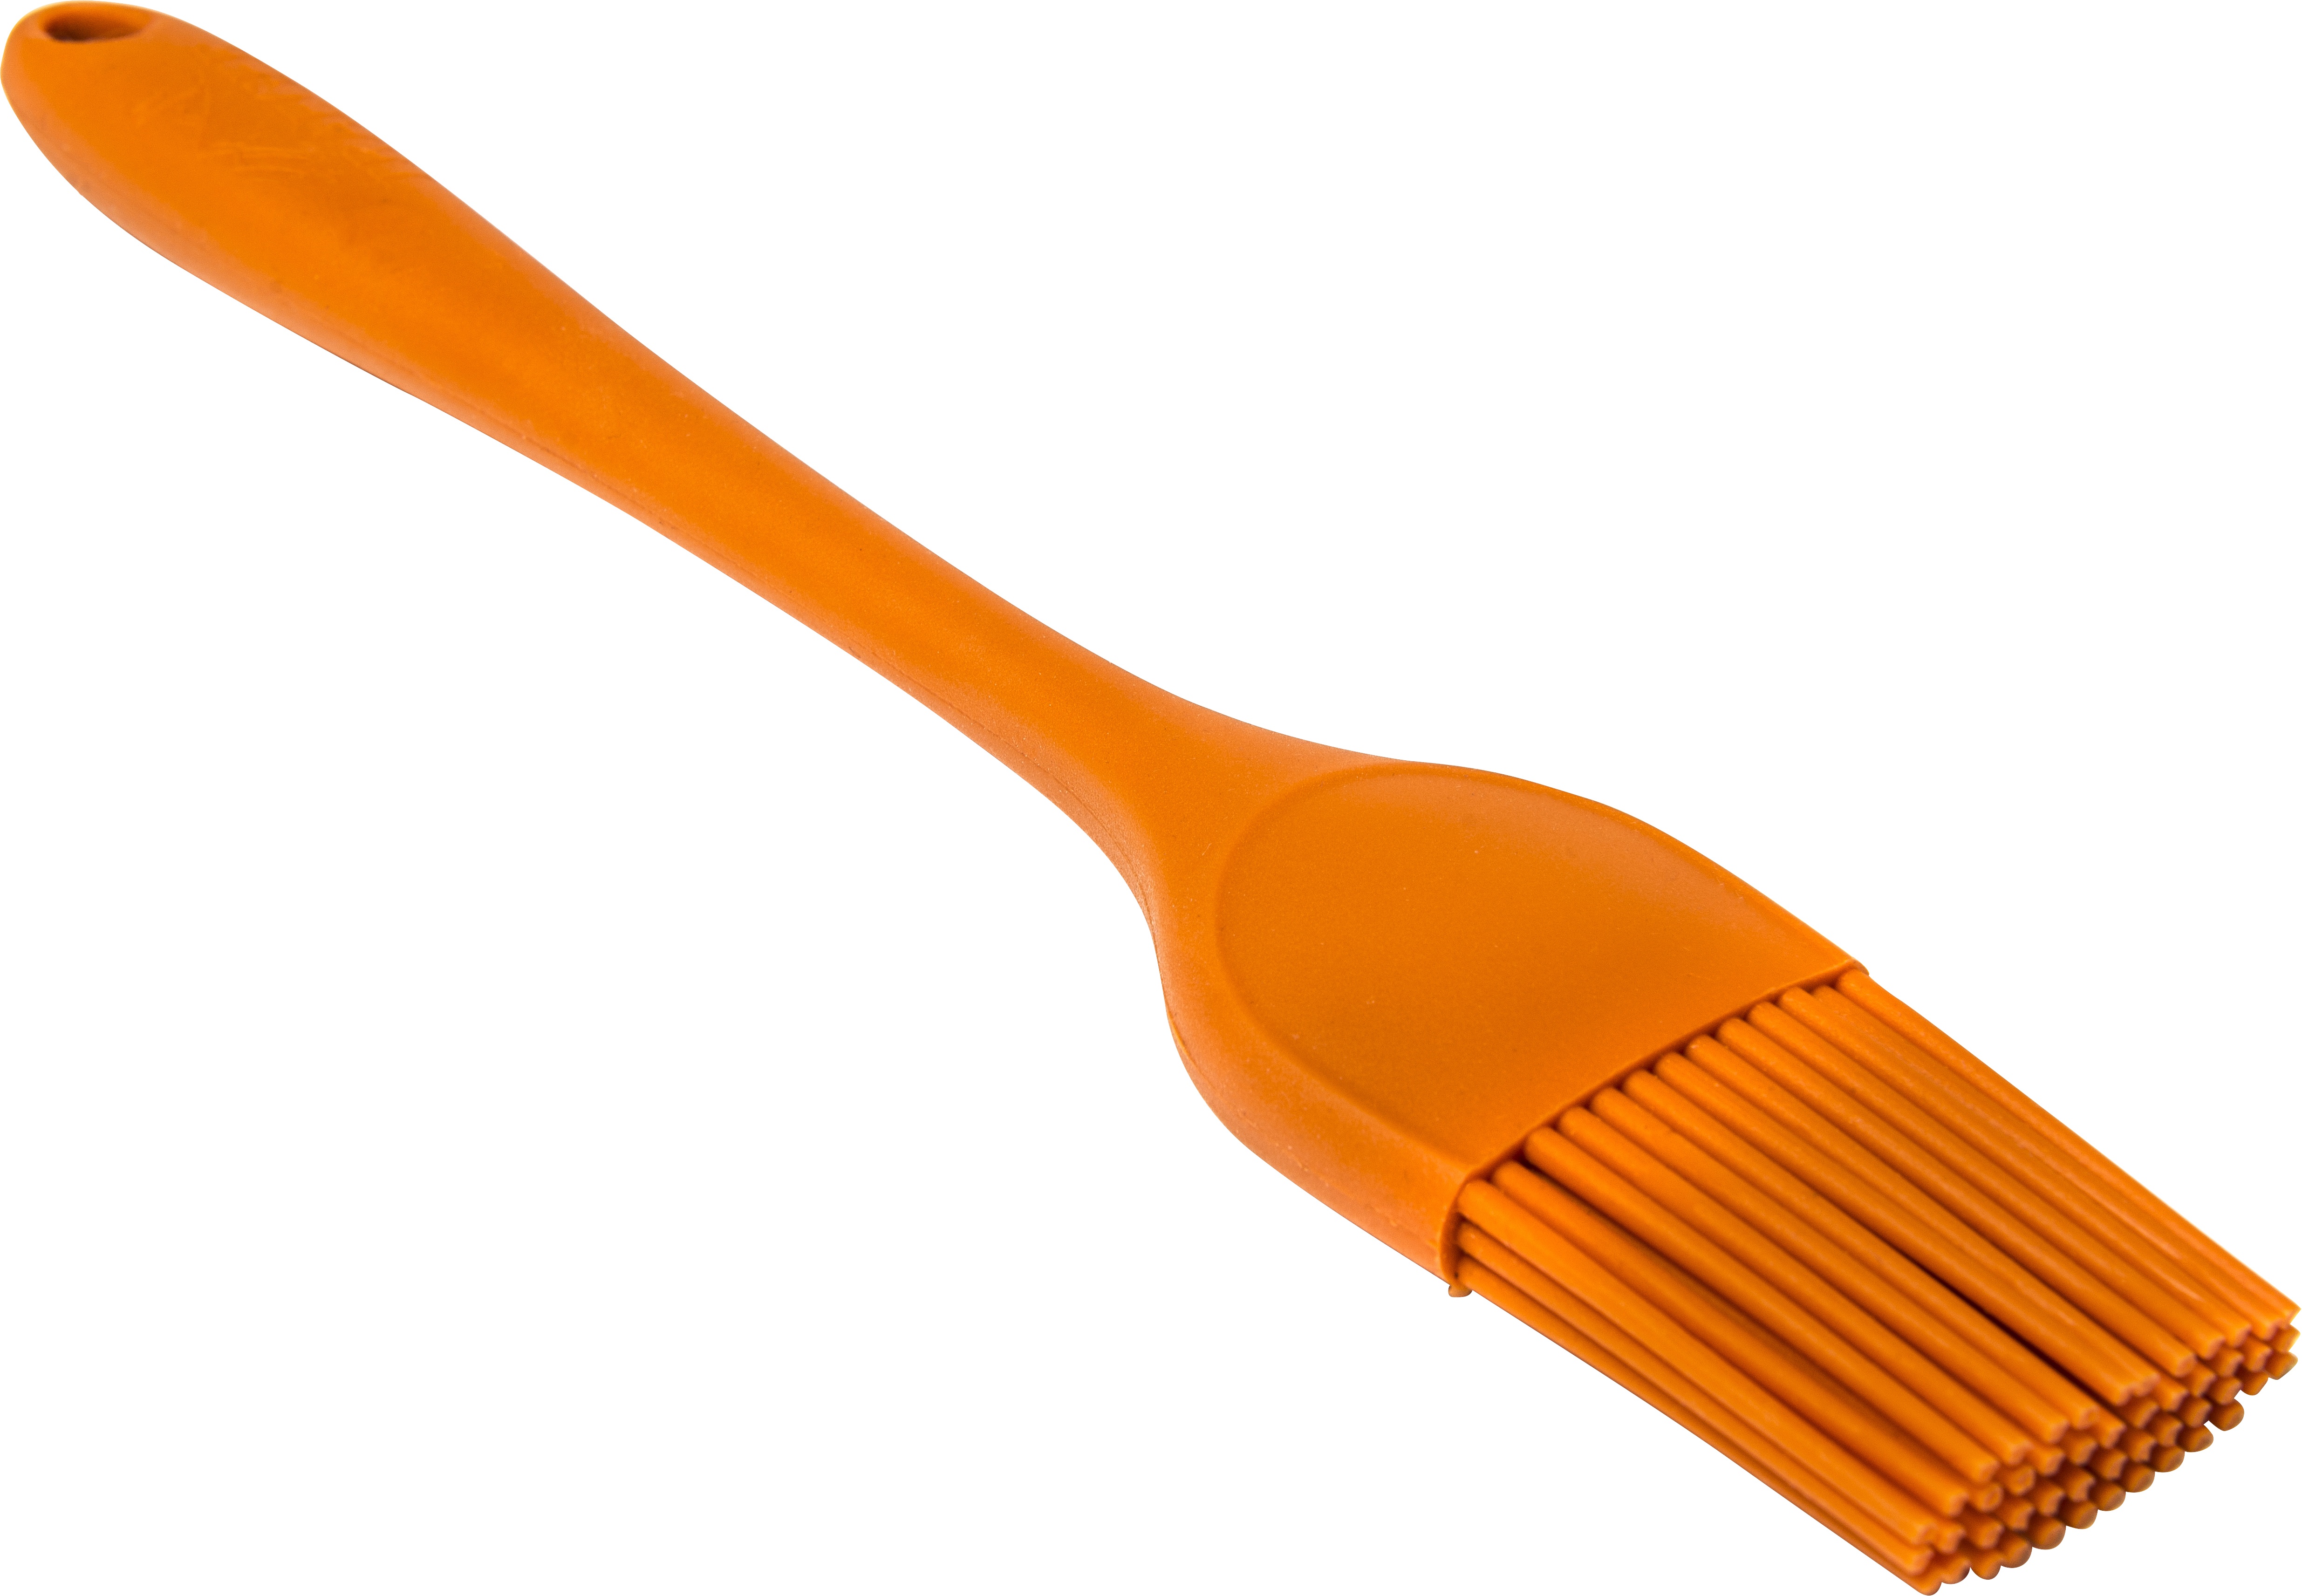
Traeger Silicone Basting Brush
Brand: Traeger
Never find a brush bristle in your BBQ again. Our Silicone Basting Brush is durable, heat-resistant, and most importantly, will never shed, so you can lay the sauce on thick without a worry.
Category: Home & Garden > Kitchen & Dining > Kitchen Tools & Utensils > Basting Brushes